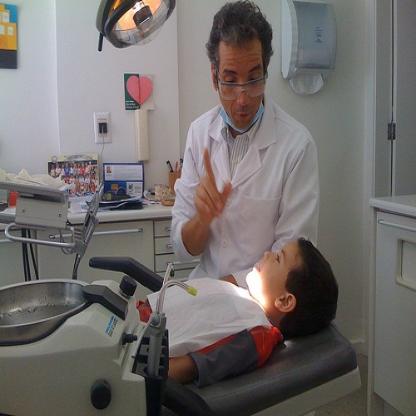
Scene: Indoor